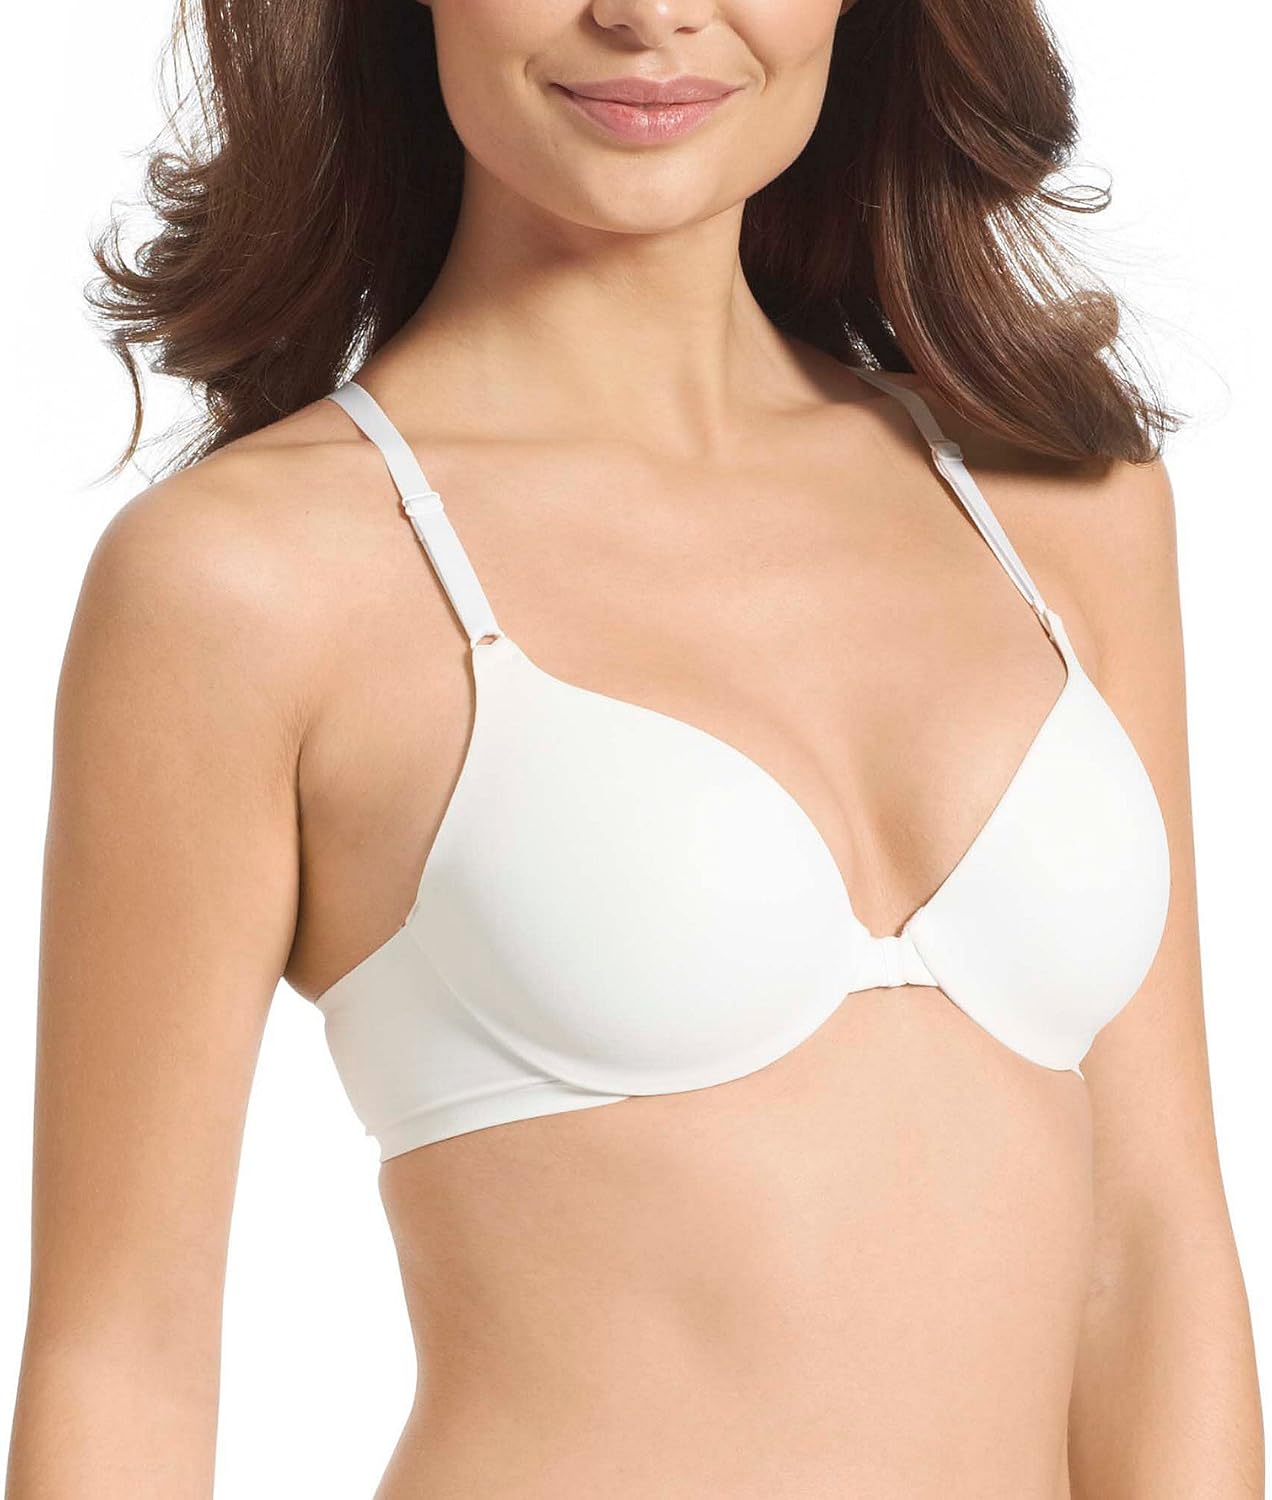
Warner's Women's Yours Front Close Racerback Underwire Bra
Category: AMAZON FASHION
Your Bra features unique 8-way stretch along the edge of the cups, sides and back. Expand your wardrobe options with this racerback bra with convenient front-close. Warner's Your Bra Racerback features unique stretch in the cups, sides and back for a perfect fit that won't dig in.
Features: 79% Nylon, 21% Elastane | Imported | Machine Wash | Unique stretch along the edge of the cups, sides and back provides the perfect fit | Won't dig in anywhere for a smooth look and ultimate comfort | Front-Close Racerback | Front-adjustable straps | Underwire | Style 1642